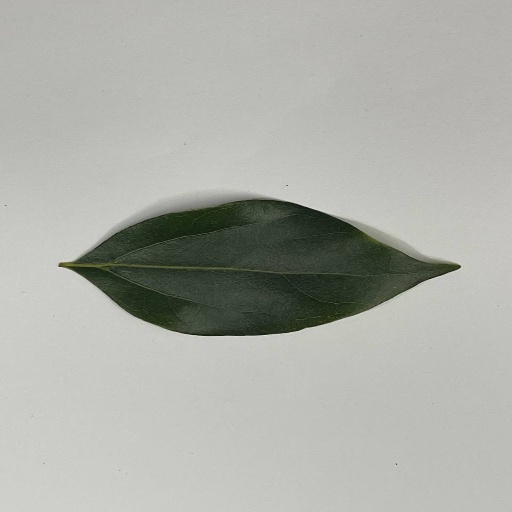
Species: Camphor
Leaf condition: Healthy Leaf